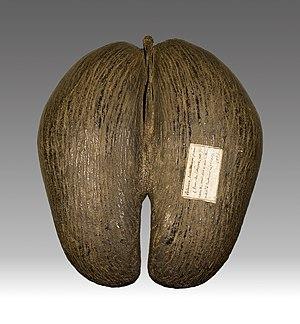
Lodoicea maldivica - Fruit mature du Cocotier de mer - Ancienne Collection de Benjamin Balansa (1825-1891) Taille: L = 30/l = 27/h = 15cm Muséum de Toulouse
Le cocotier de mer ou coco de mer est un palmier originaire des Seychelles, et non des Maldives — auxquelles on croyait autrefois pouvoir attribuer le lieu d'origine de ses noix parties à la dérive — qui produit la plus grosse graine du monde. Cette dernière est surnommée coco-fesses et peut faire une vingtaine de kilogrammes.
Philibert Commerson est un médecin, explorateur et un naturaliste français. Son nom est parfois écrit par ses contemporains Commerçon, conformément à la prononciation.
Gaspard Joseph Benedict Balansa, plus connu sous le nom de Benjamin Balansa parfois Benedict Balansa est un botaniste et explorateur français